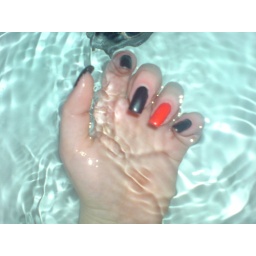
My hand under water in my bathroom :):):)